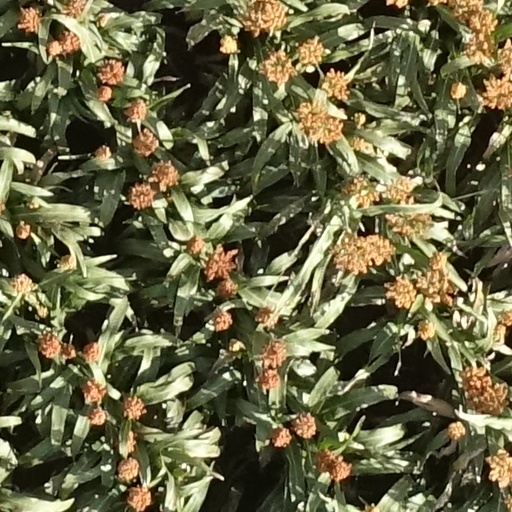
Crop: sorghum